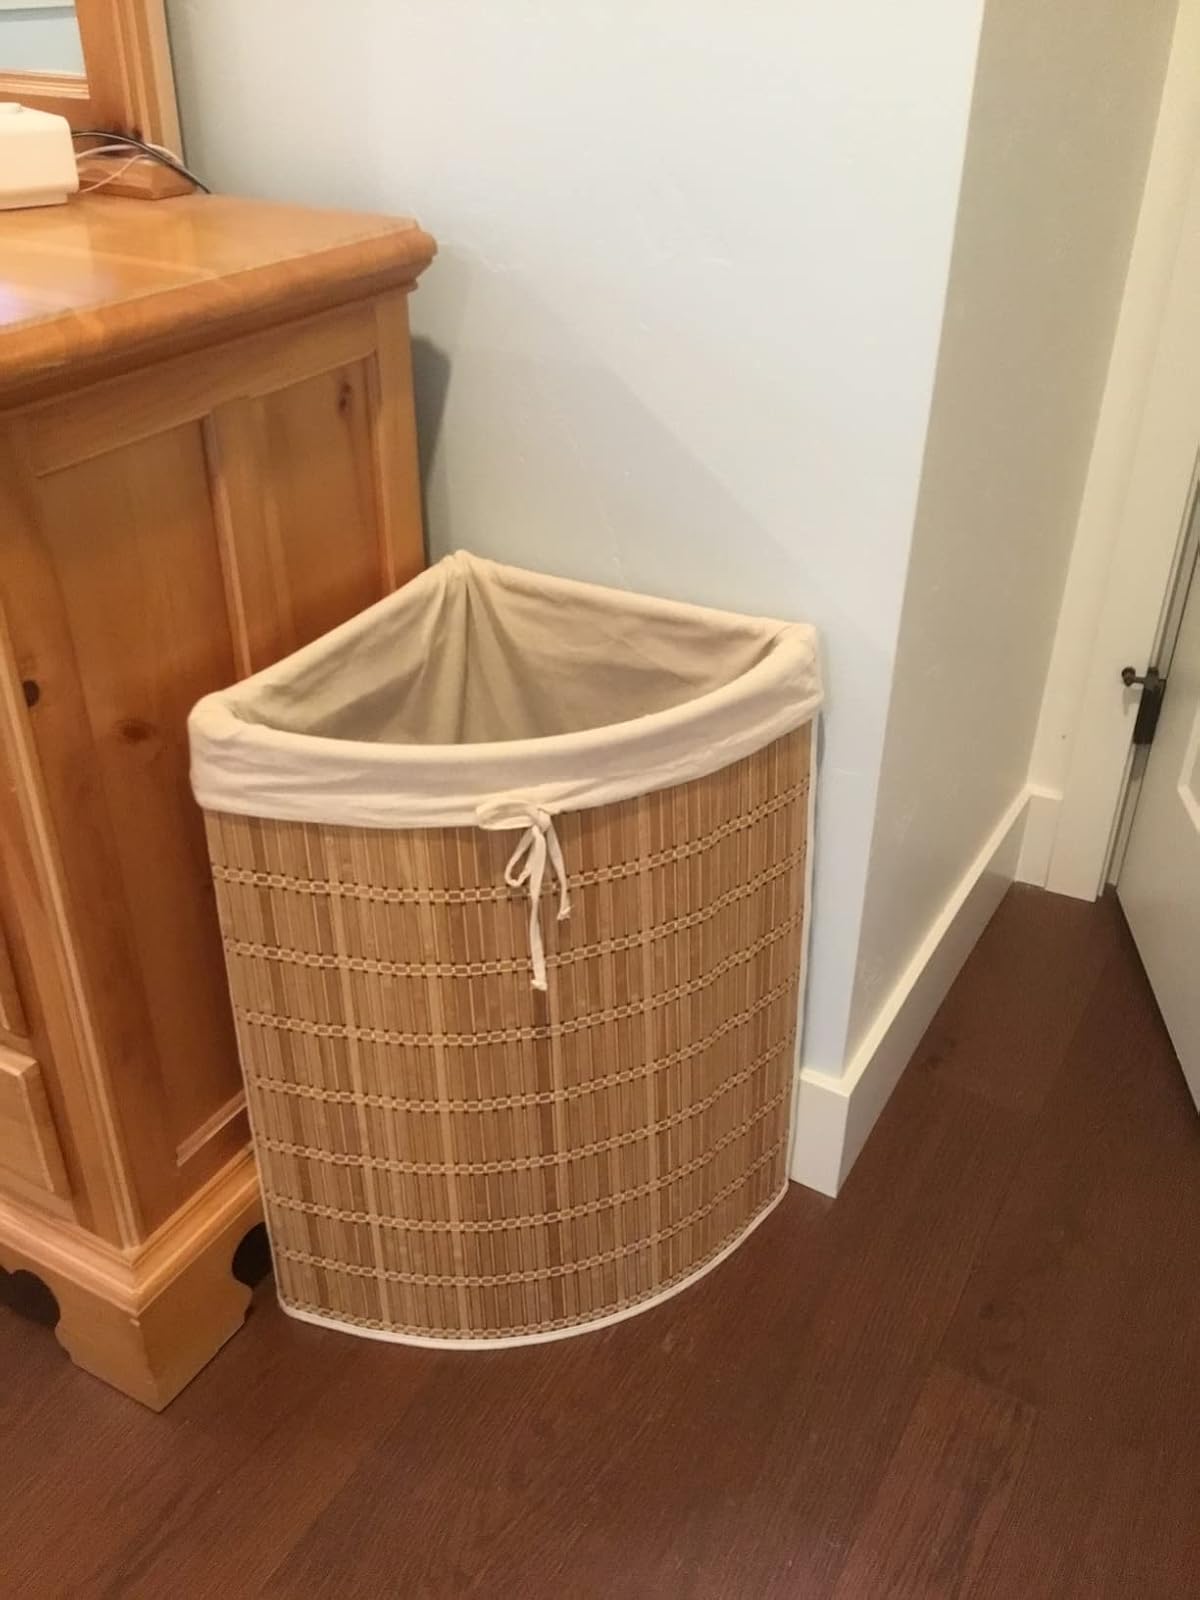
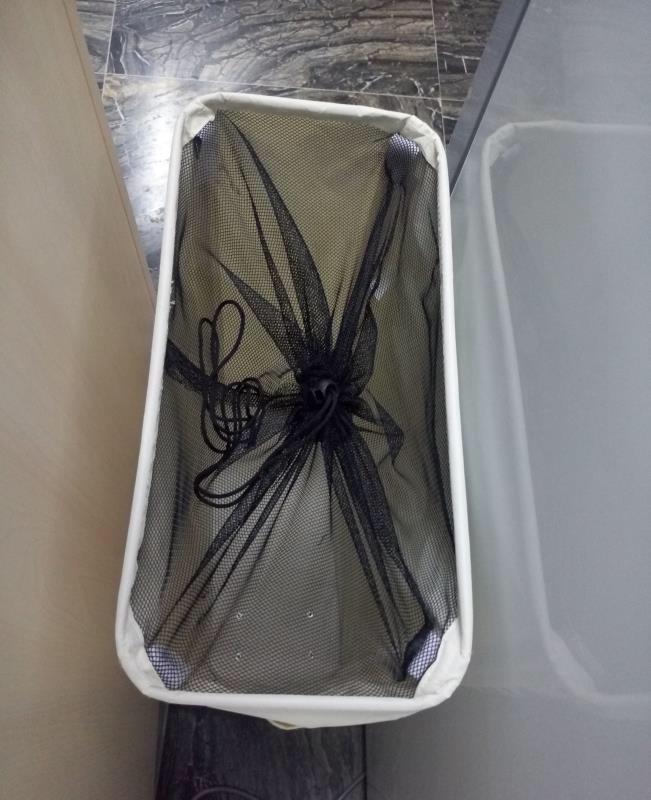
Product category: items_hamper
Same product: no